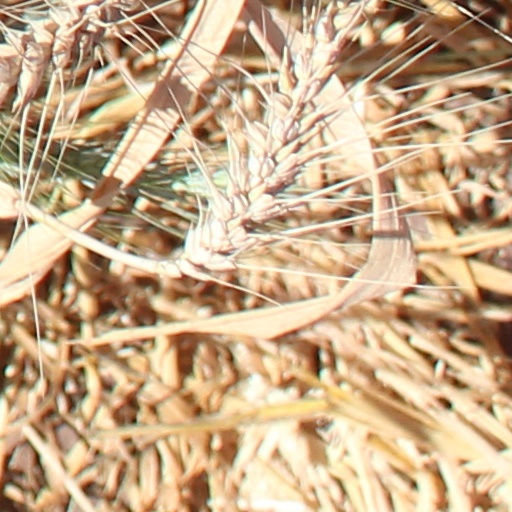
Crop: wheat